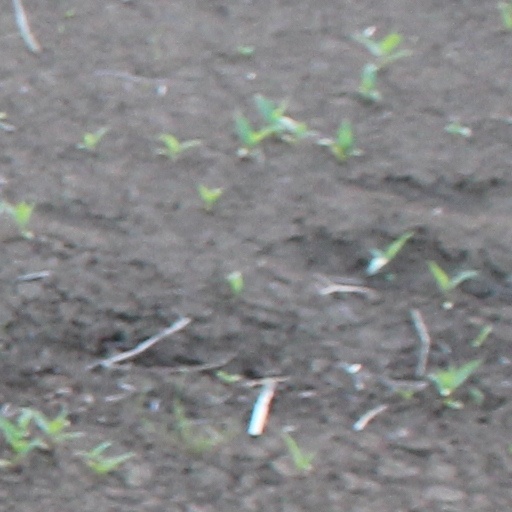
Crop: wheat